Electrochemical coloring of metals

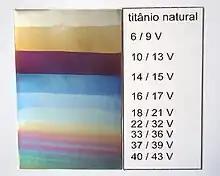
Various colors on titanium (anodic oxidation)

cathode made of platinum or stainless steel (needle), anode nickel-plated or gold-plated copper or brass or polished steel, duration 10 s, distance between cathode and anode 3 mm . An electrolyte of 100 g of litharge dissolved in 0.5 l of water can also be used in which 100 g of NaOH is dissolved. Becquerel used a solution of 200 parts water, 20 potassium hydroxide and 15 litharge.